Katherine Lemos

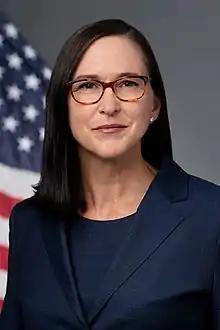
Official portrait, 2021

Katherine Andrea Lemos is an American safety professional and the former chairperson and CEO of the U.S. Chemical Safety and Hazard Investigation Board (CSB).